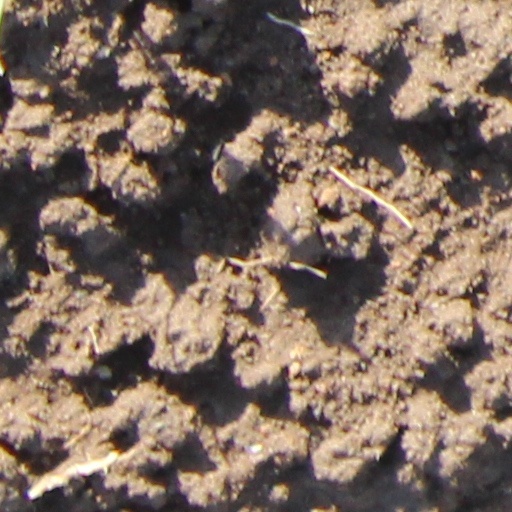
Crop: wheat